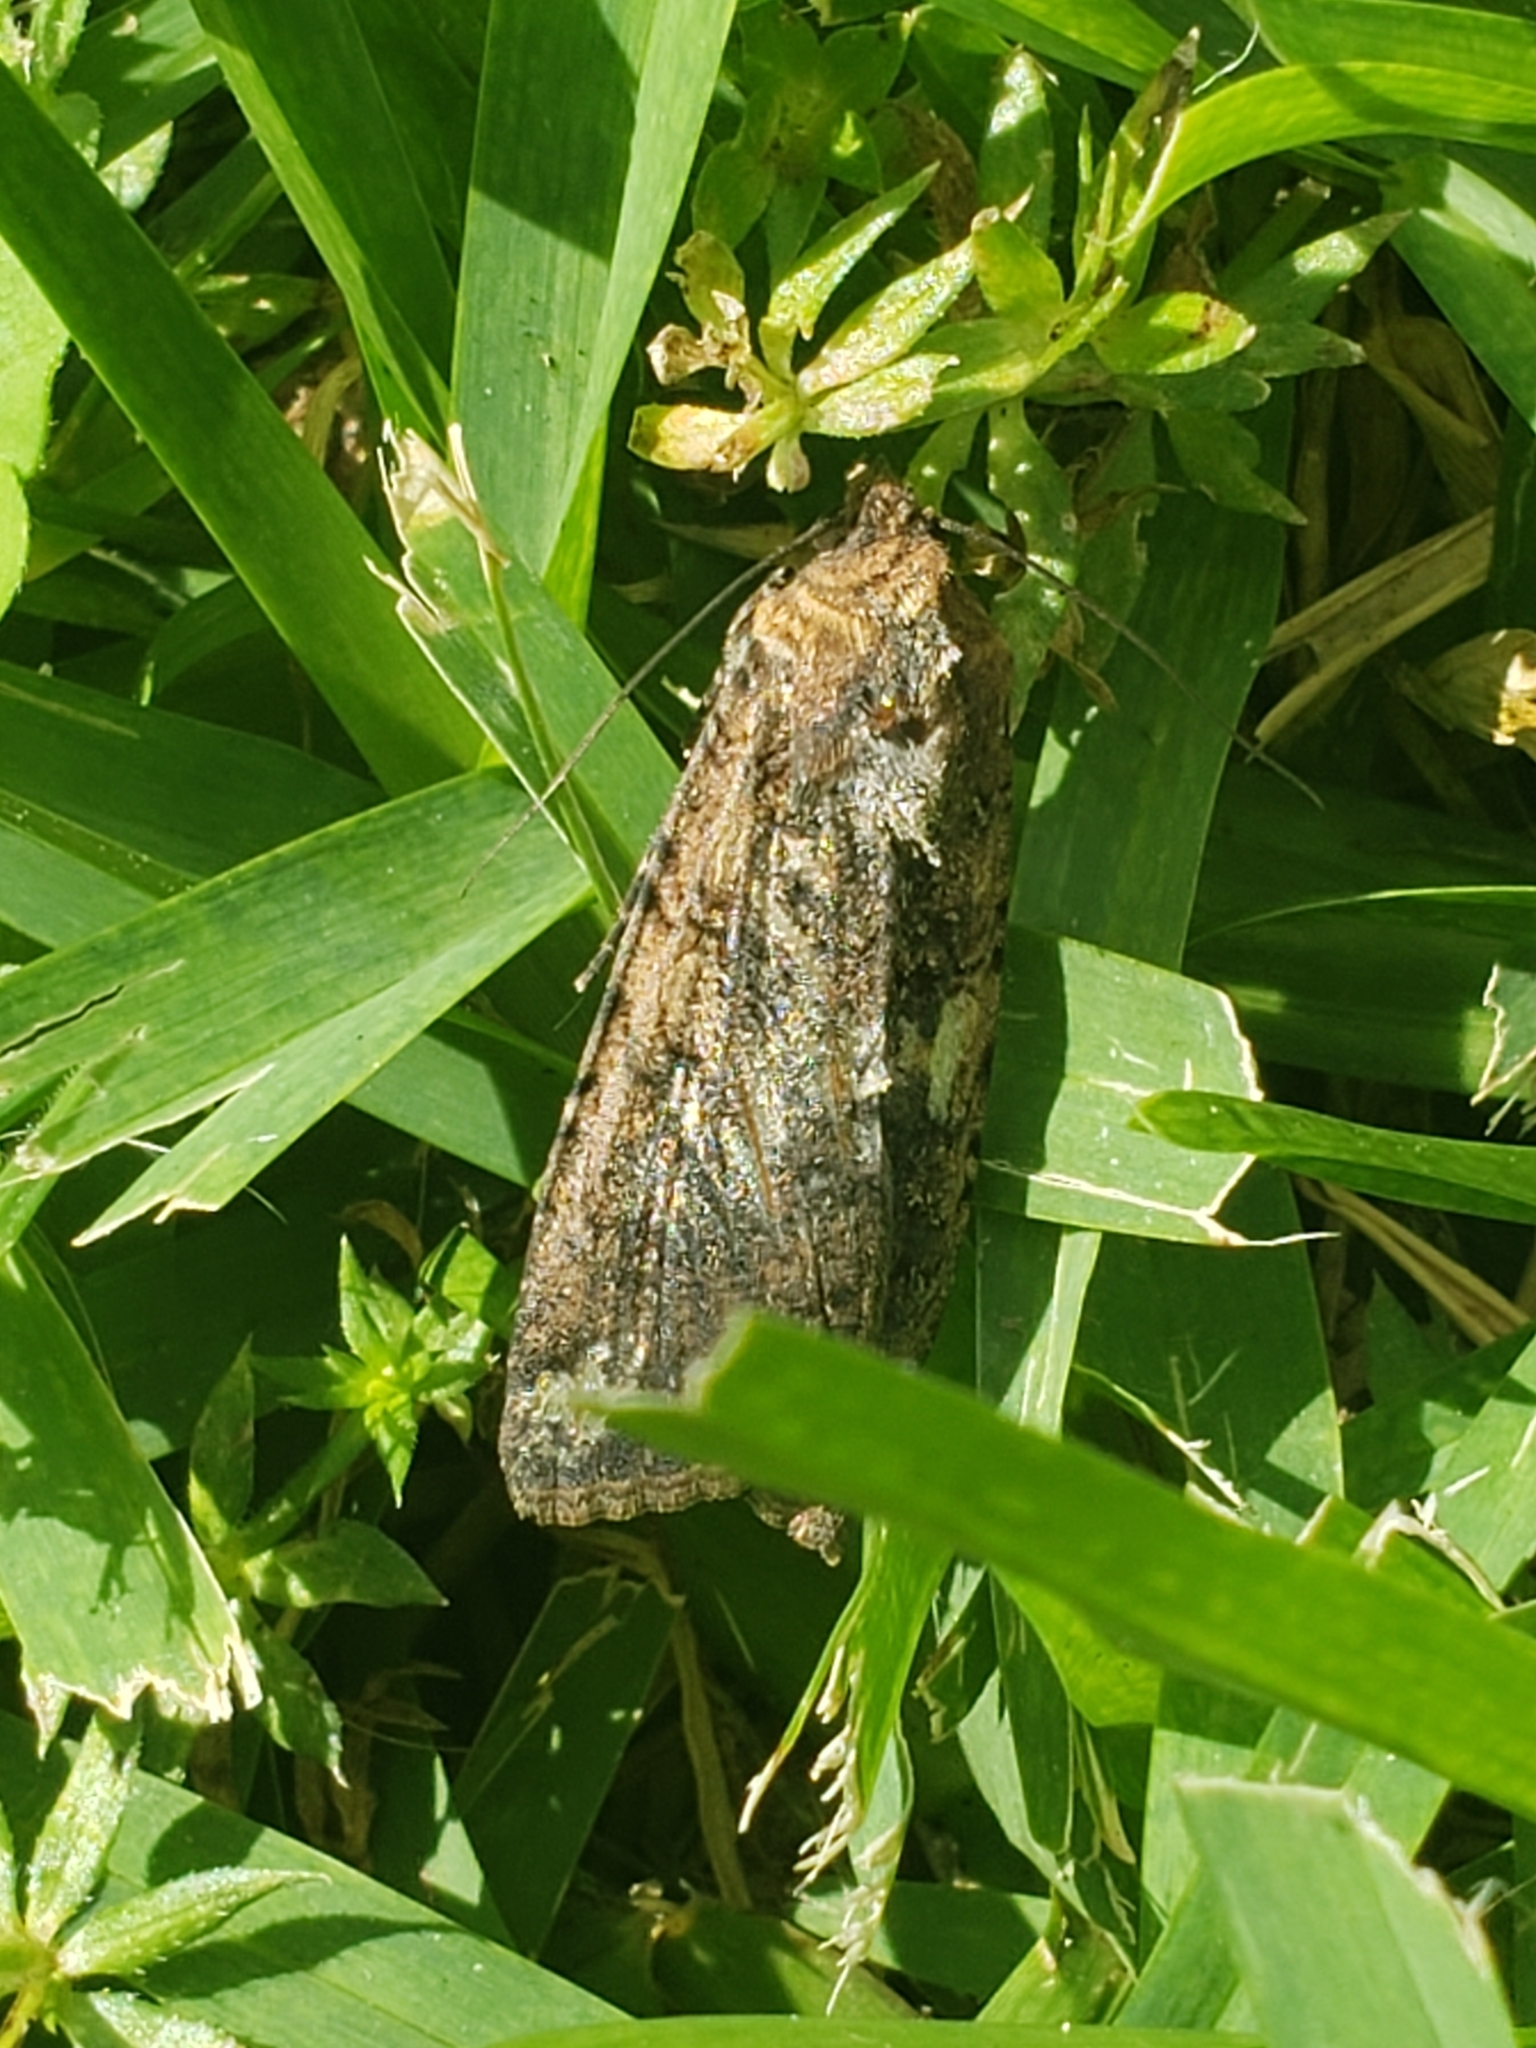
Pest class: cutworms